Audio-Animatronics

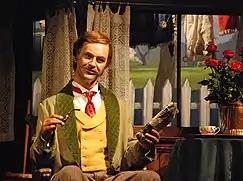
Audio-Animatronic of Father John, the main character of the Walt Disney's Carousel of Progress attraction at Magic Kingdom

Audio-Animatronics (also known simply as AAs) are a form of mechatronic animatronics puppetry created by Walt Disney Imagineering and trademarked by The Walt Disney Company for use in designed shows and attractions at Disney theme parks.